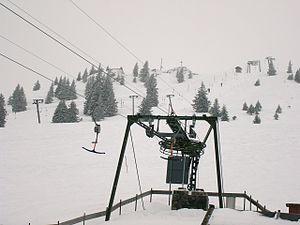
Un téléski, un remonte-pente, ou familièrement un tire-fesses, est une remontée mécanique pour skieurs. Son principe consiste à tirer le skieur vers le sommet en le laissant glisser sur la neige tout le long du terrain, au moyen d'une perche tractée par un câble tournant. Le plus souvent le skieur passe entre ses jambes un agrès généralement terminé par une rondelle. Ce type d'installation nécessite donc l'aménagement et l'entretien pour le ski de l'ensemble de l'itinéraire situé directement sous le câble montant.